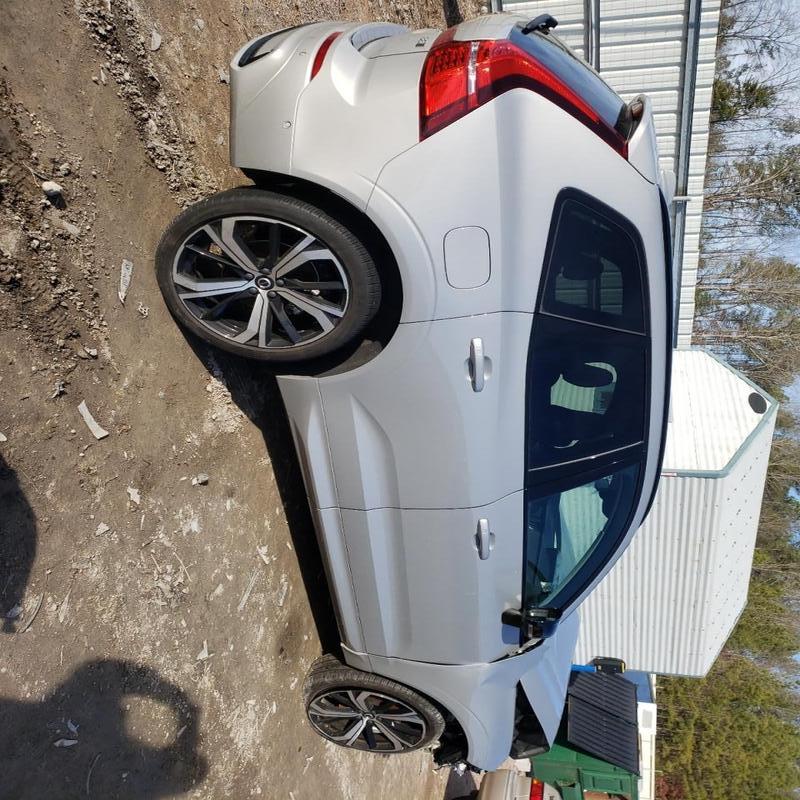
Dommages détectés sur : capot, aile avant droite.
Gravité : majeur